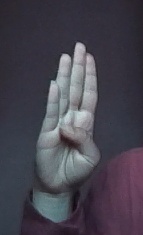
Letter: kaaf